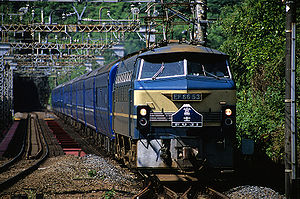
Buru torein
Fuji-sovevognstog i juni 2004
Buru torein er betegnelsen for langdistance-sovevognstog i Japan, der har fået sit tilnavn på grund af togvognenes farve. Togene består af enten type 14, 20 eller 24 sovevogne, og betjener seks ruter, der forbinder større destinationer over store afstande i Japan. Fem Buru torein-ruter blev indstillet i 2008 og 2009. Japan Railways Group forventes ifølge avisen Asahi Shimbun også at udfase de øvrige sovevognstog med tiden.